Glen Burnie (Winchester, Virginia)

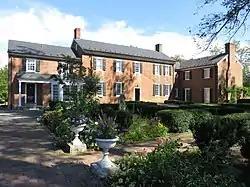
Glen Burnie in 2019

Glen Burnie is a historic home located at Winchester, Virginia. It consists of a -story central section built in two sections about 1794, with flanking two-bay, two-story wings built in 1959. It is a brick dwelling in the Georgian style.